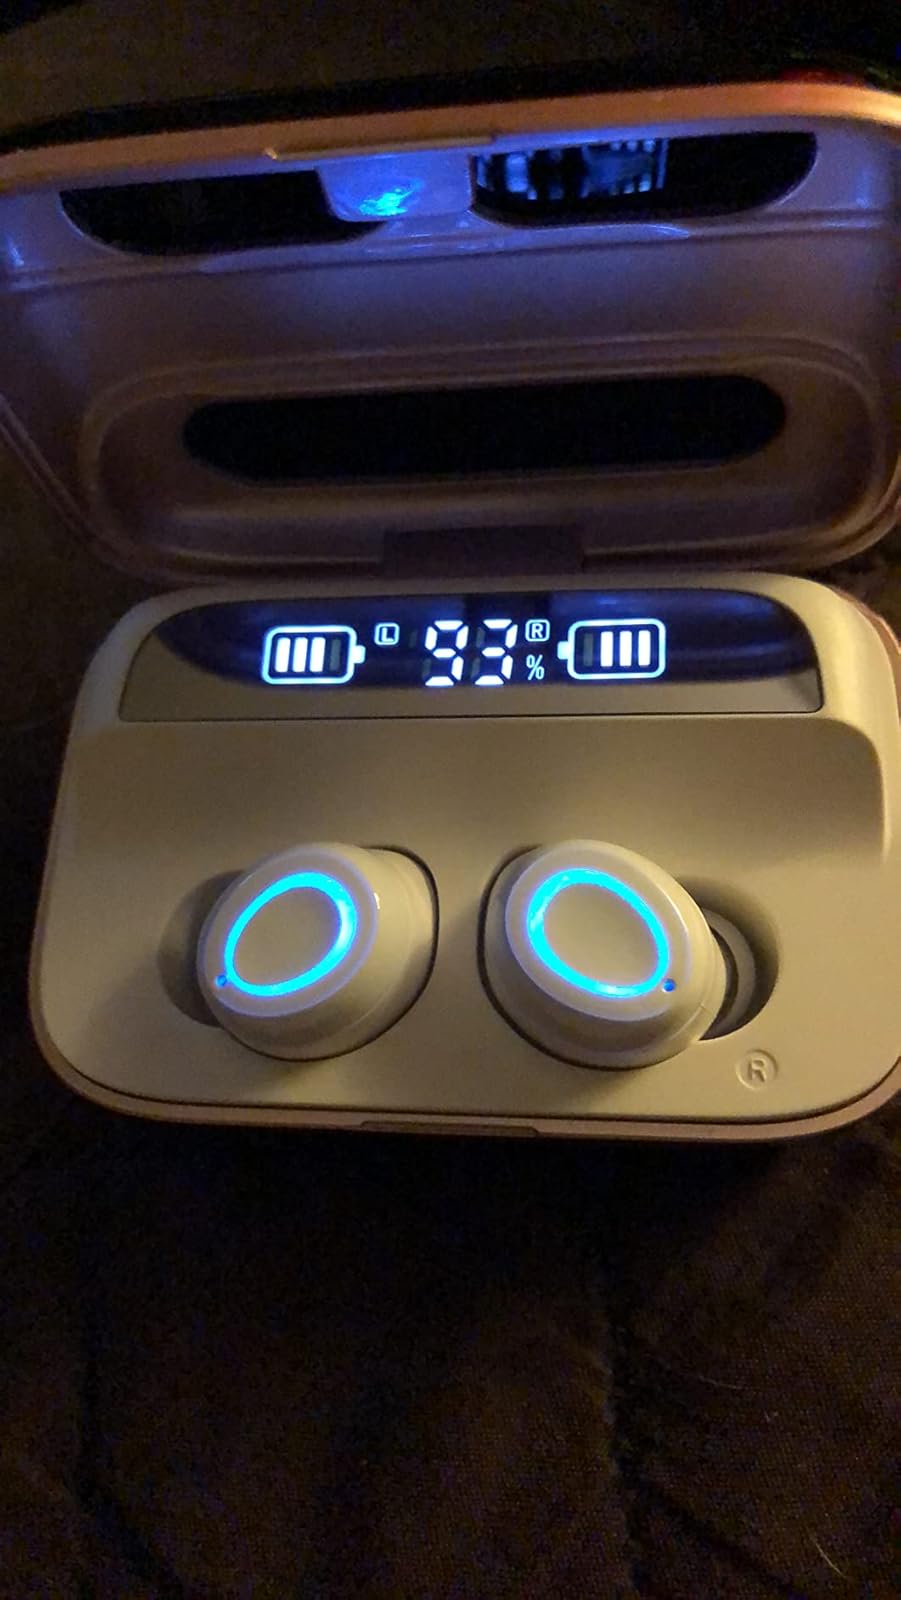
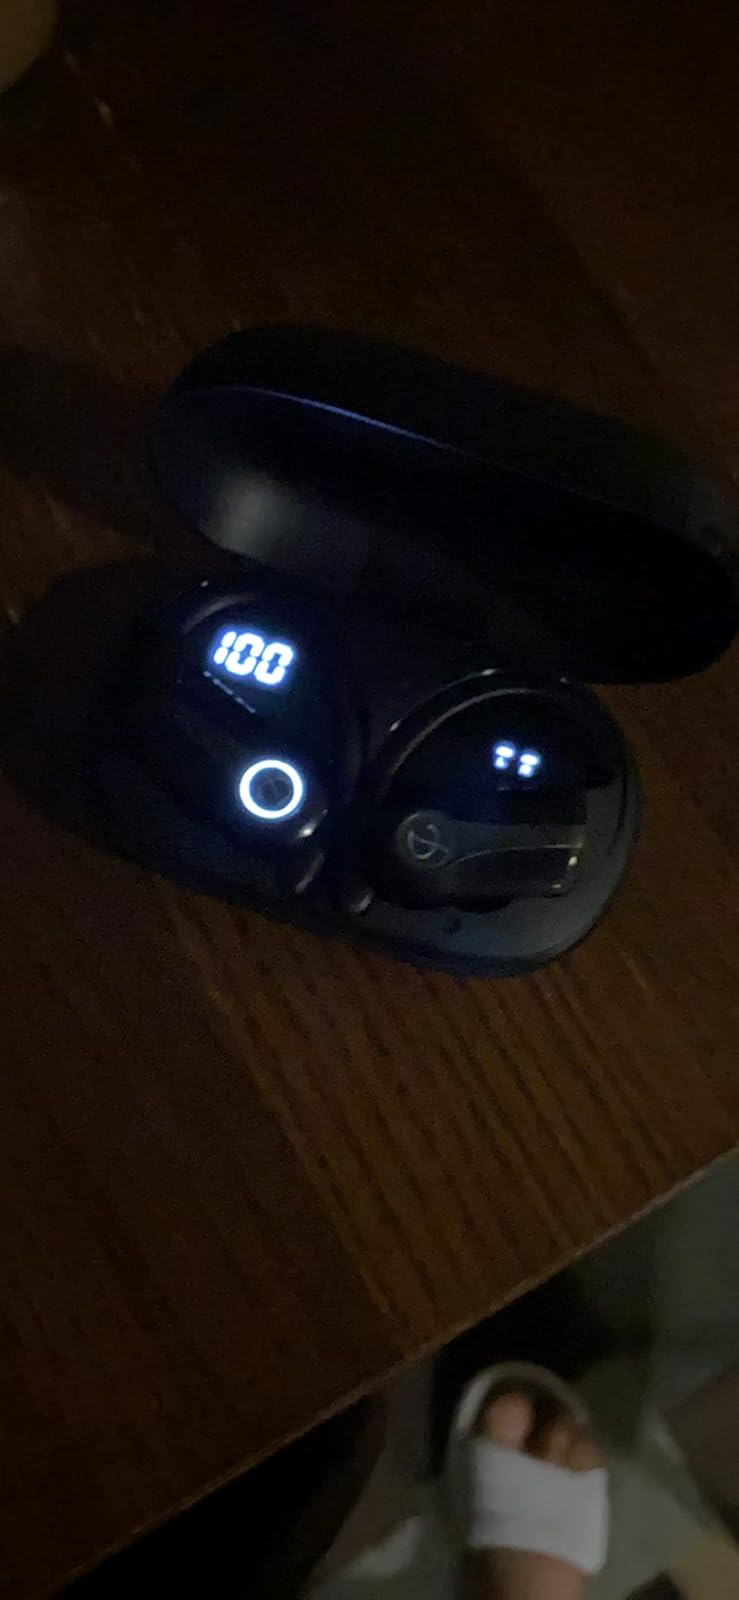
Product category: earbuds
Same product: no